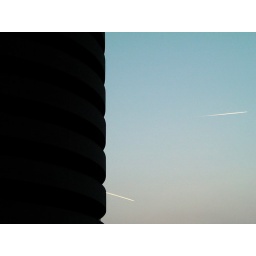
Black tower and traces in the sky